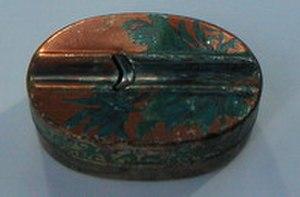
Un taille-crayon, ou un aiguisoir au Canada, est un instrument permettant de rendre pointue l'extrémité d'un crayon en taillant la matière qui entoure la mine et en affûtant celle-ci.